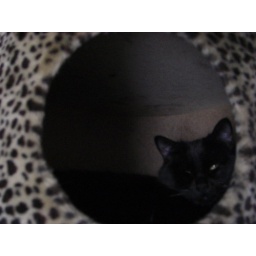
Long string of freya in cat tree